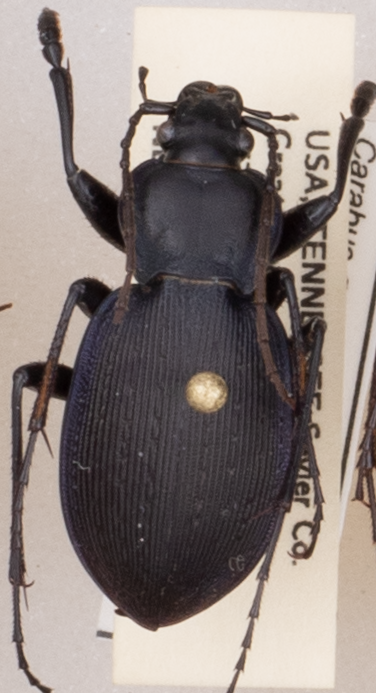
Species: Carabus goryi
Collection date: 2018-07-24
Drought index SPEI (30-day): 1.45
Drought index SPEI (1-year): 0.54
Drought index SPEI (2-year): -0.17